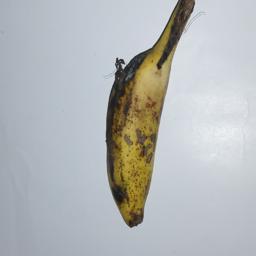
Banana variety: Champa Kola